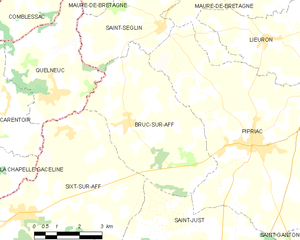
Bruc-sur-Aff est une commune française située dans le département d'Ille-et-Vilaine en Région Bretagne. Elle fait partie du canton de Pipriac et de l'arrondissement de Redon. La commune compte 833 habitants et s'étend sur 2 120 hectares. Cette commune est bordée par la rivière l'Aff au nord-ouest, limite naturelle avec le Morbihan. Ses habitants sont les Brucois et les Brucoises.